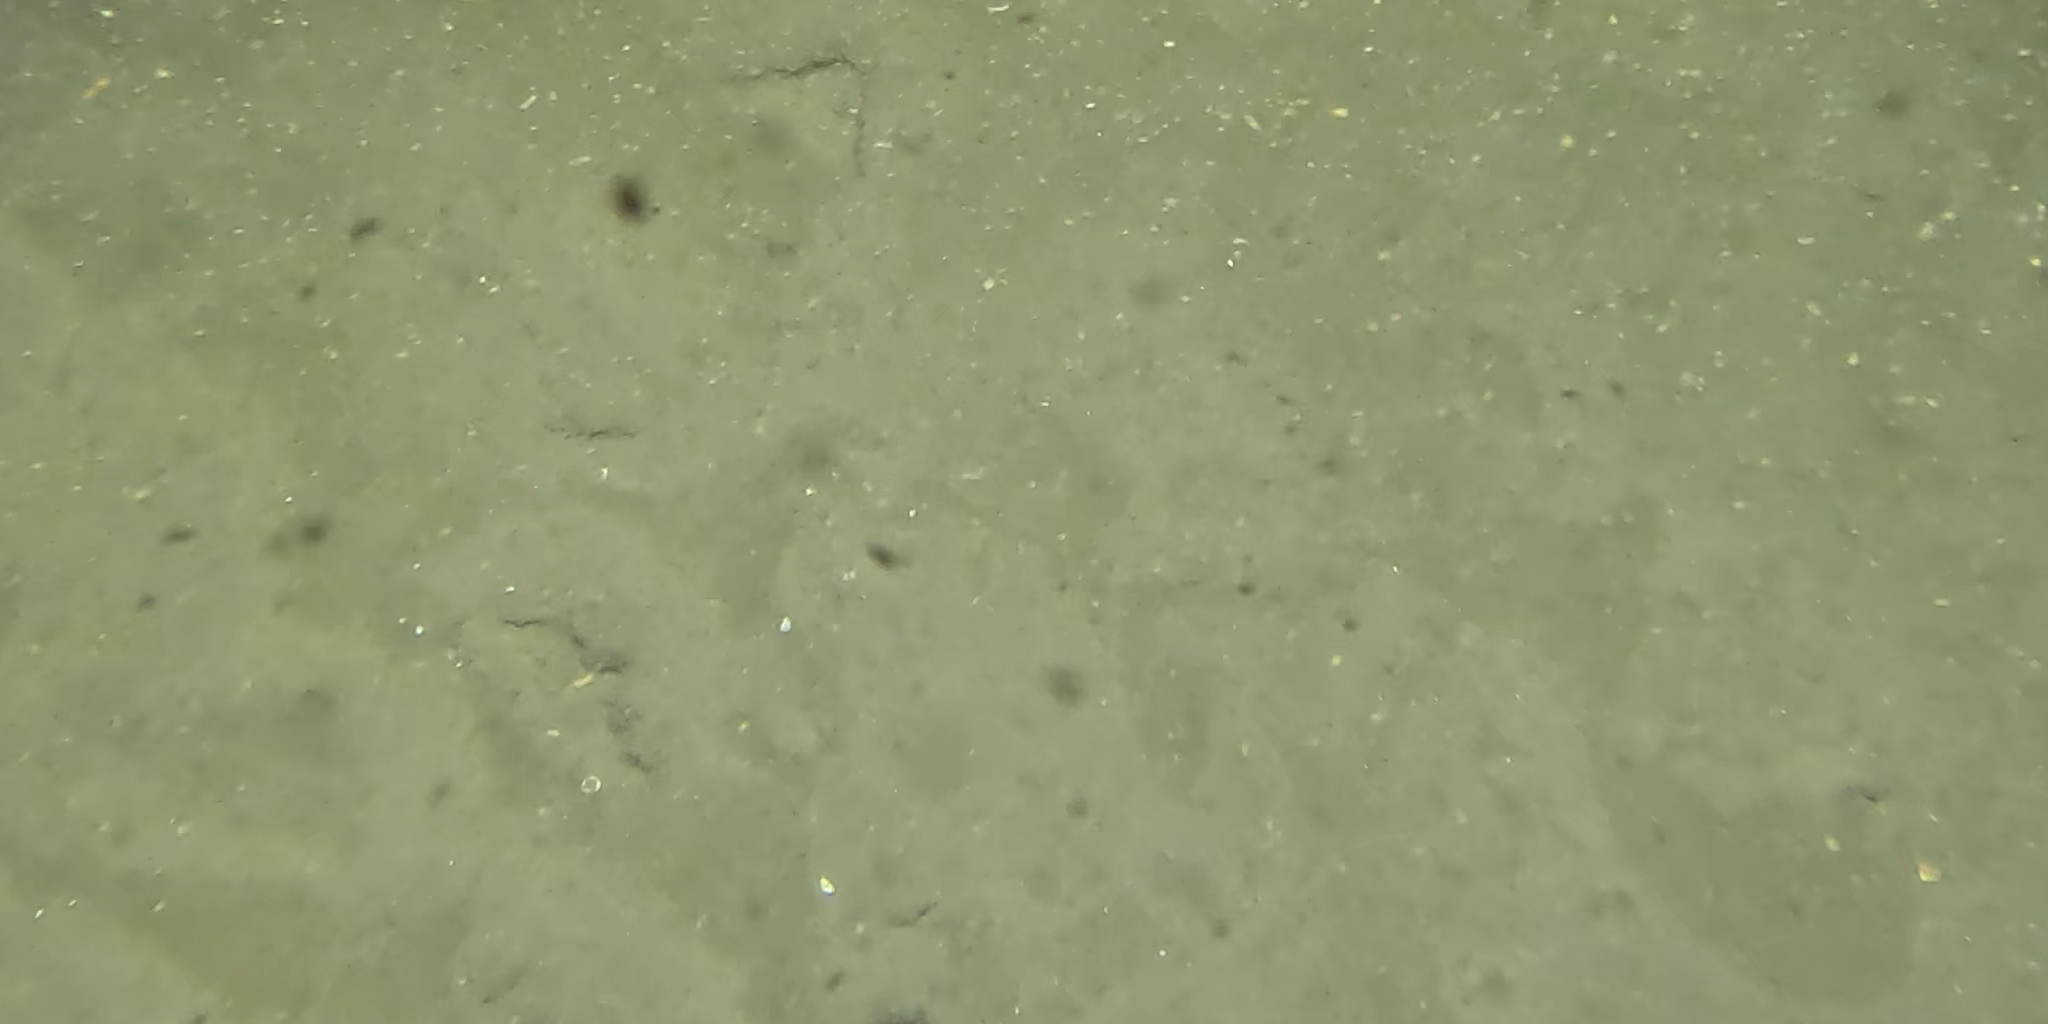
Seabed habitat: sand